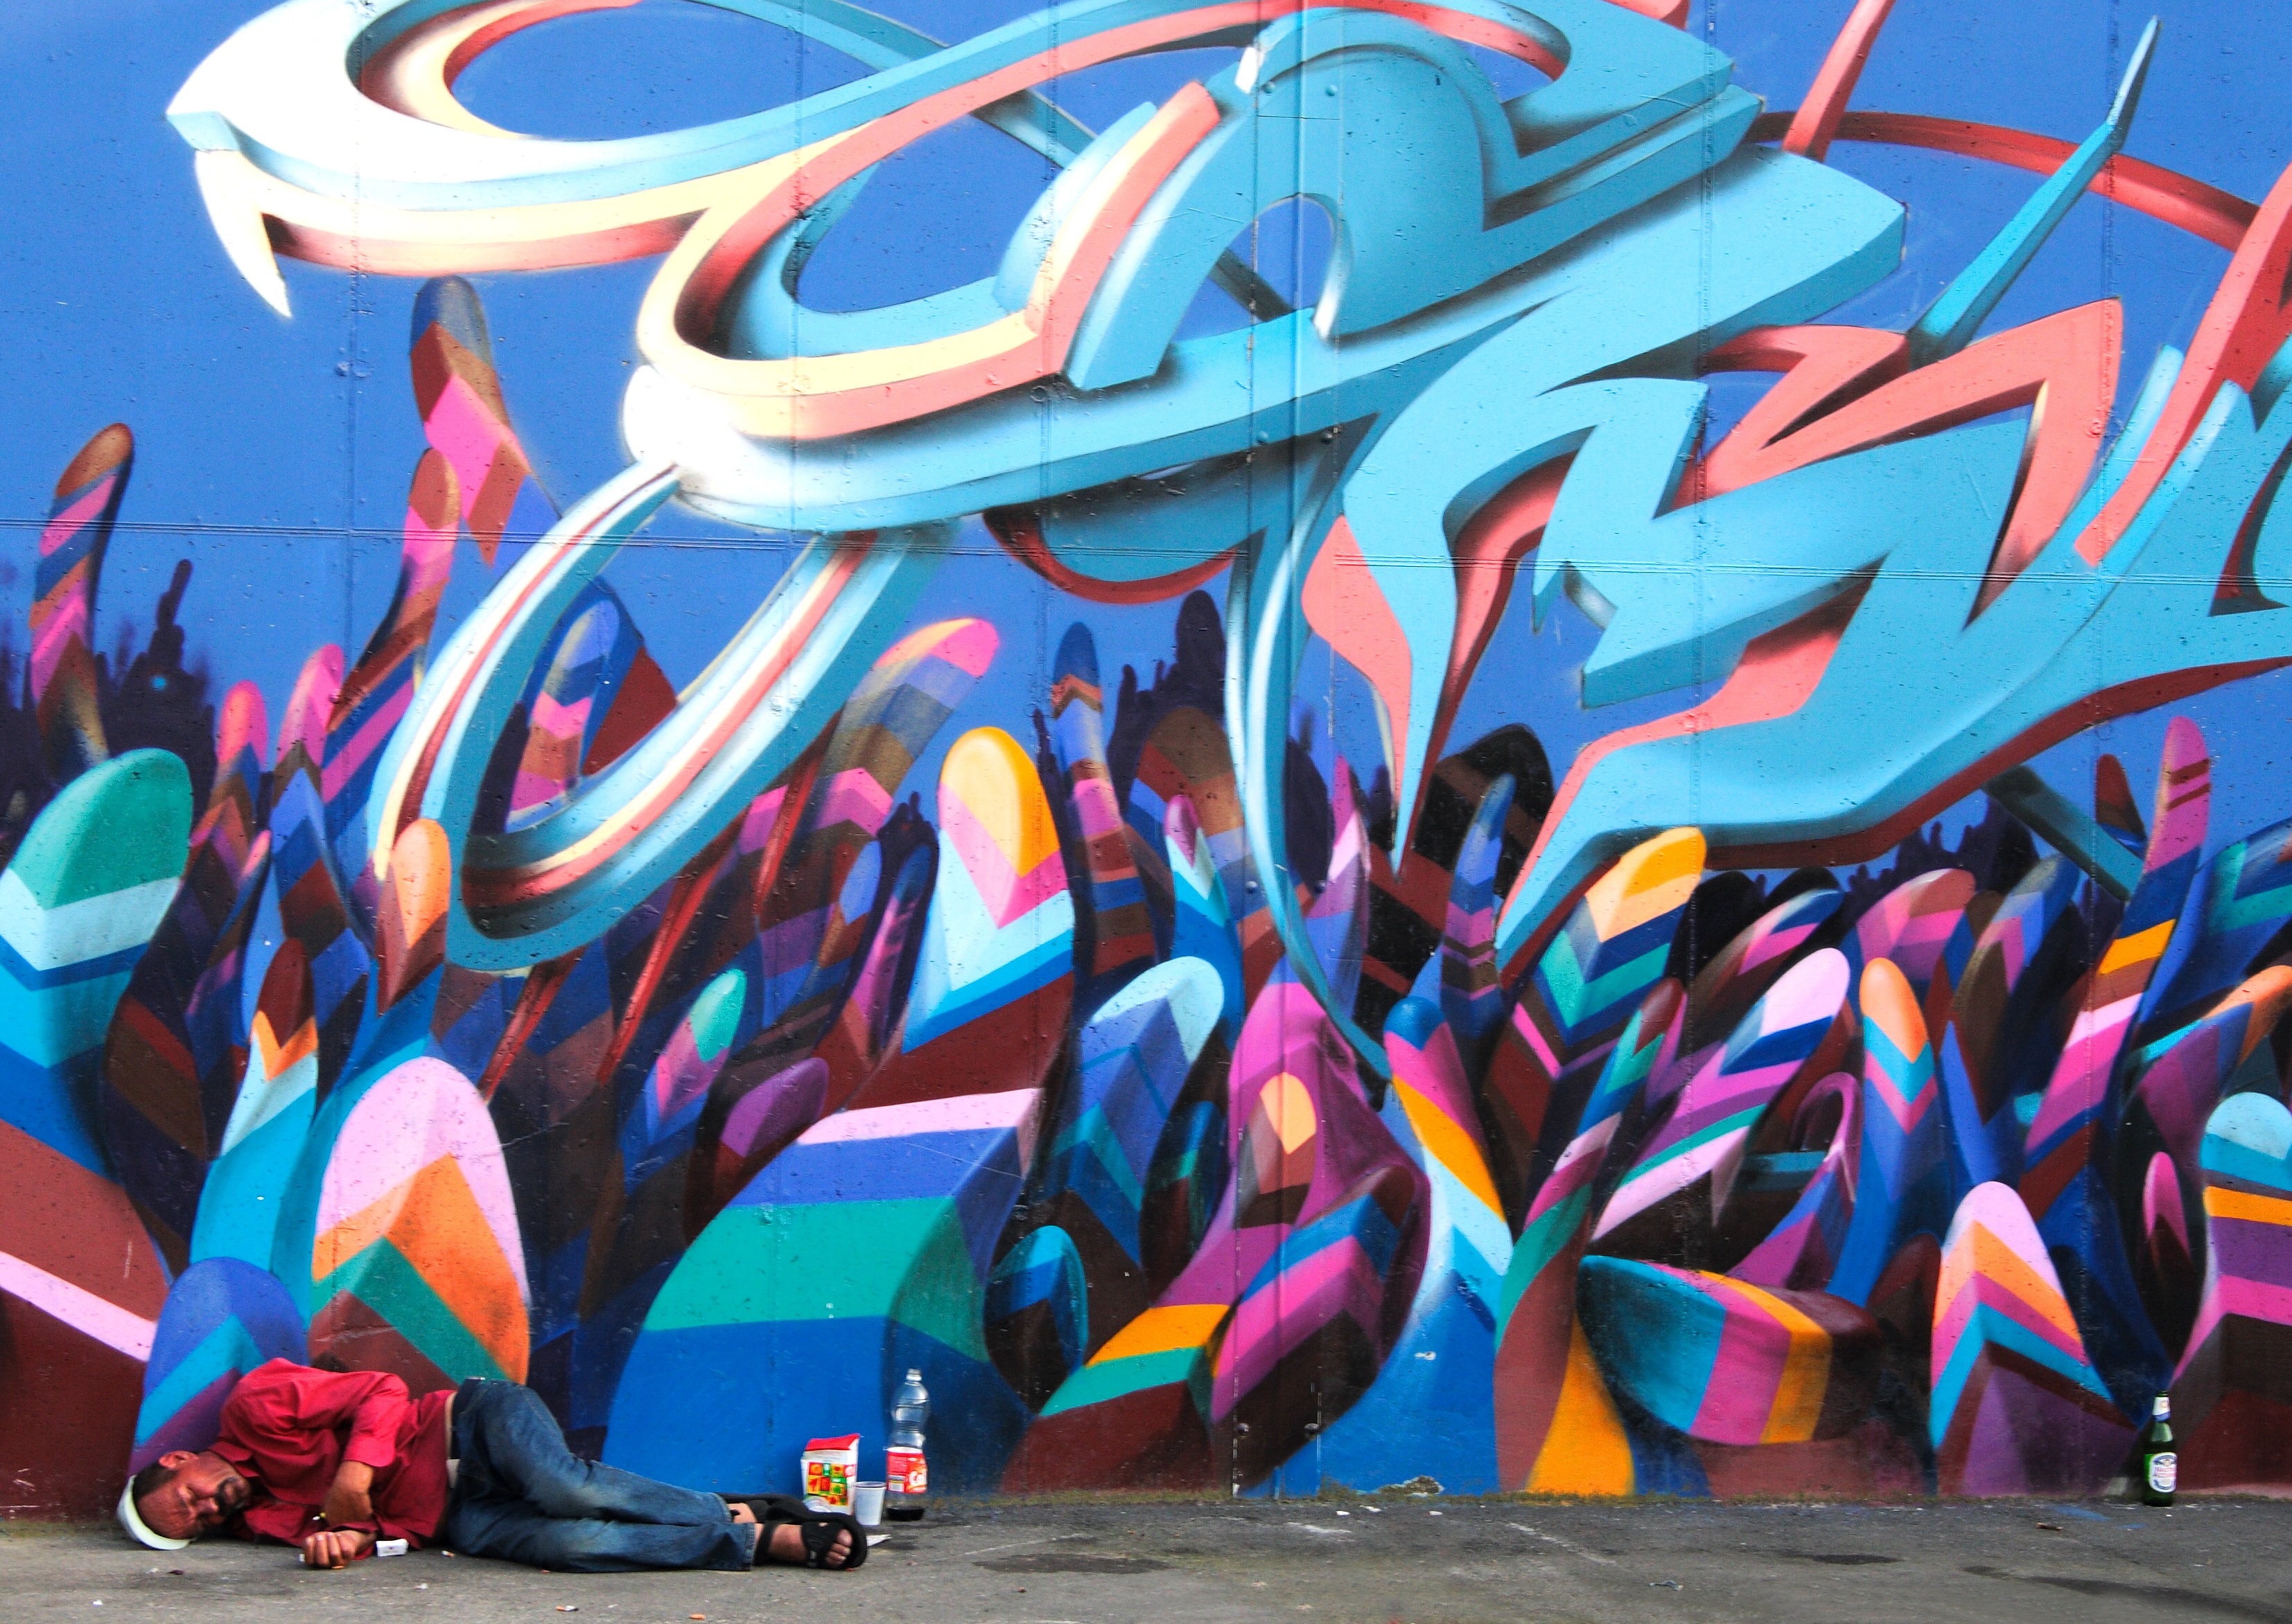
wall, color, contrast, graffiti, art, homeless, illustration, mural, image, company, discomfort